John Forbes (minister of St Paul's, Glasgow)

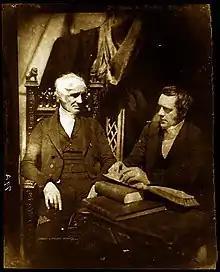
Dr Thomas Brown and Rev Dr John Forbes

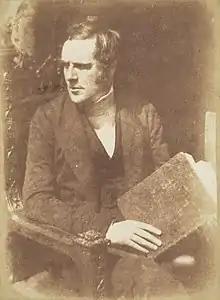
John Forbes by Hill & Adamson

John Forbes was born in Dunkeld in 1800. In 1828 he was educated at Perth Academy and St Andrews University. After graduation he was for sometime employed as a mathematical tutor in Perth Academy. Forbes was licensed by the Presbytery of Perth on 27 April 1825. He was subsequently ordained to Hope Park Chapel (Newington), Edinburgh, on 16 November 1826. In this role Forbes succeeded Robert Gordon whom he had previously succeeded as mathematics master in Perth Academy. He later moved to Glasgow being presented by Magistrates and Council on 10 September, and translated, and admitted on 18 December 1828.